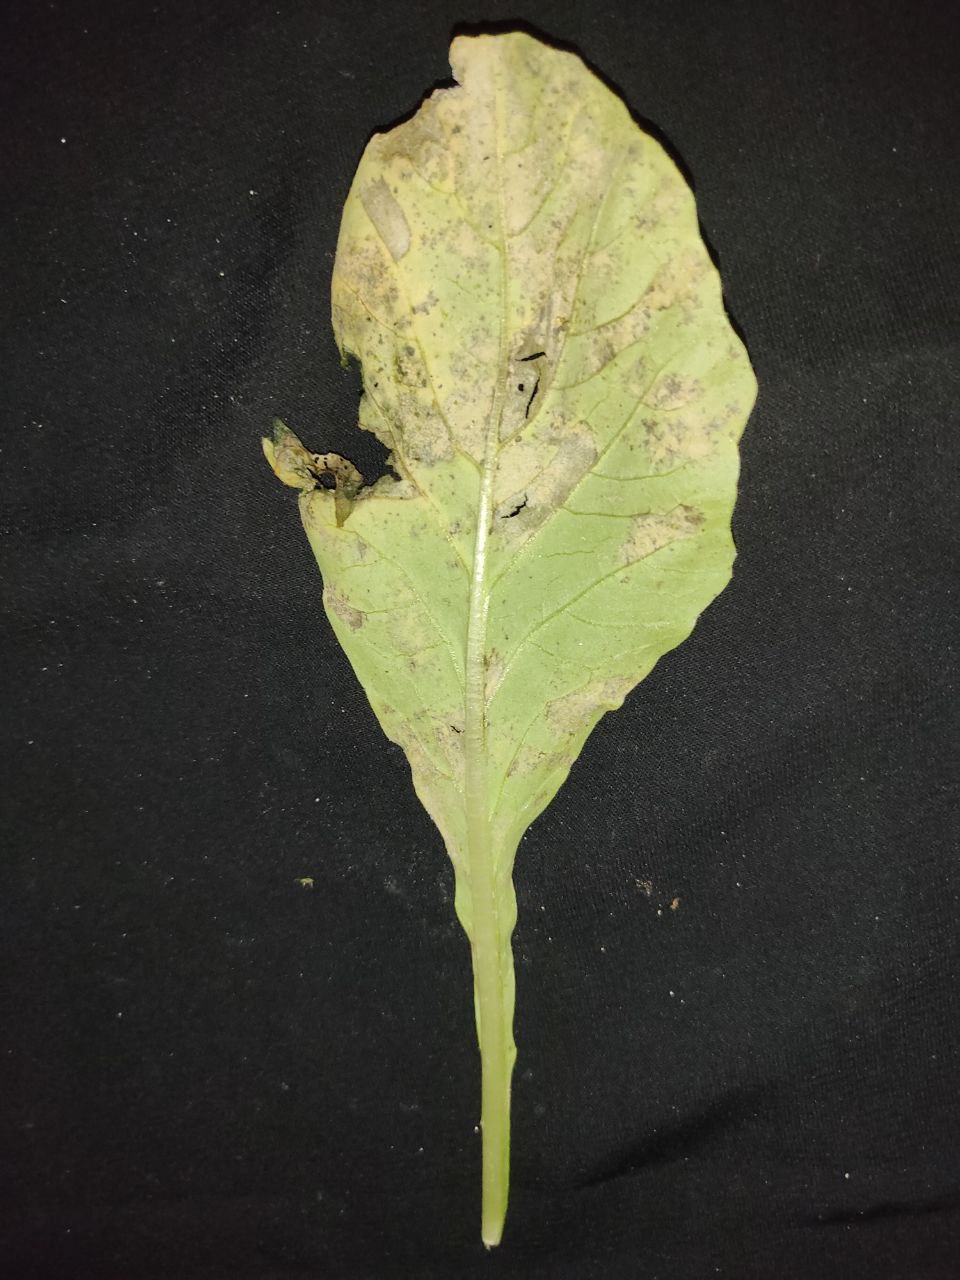
Label: Downey mildew